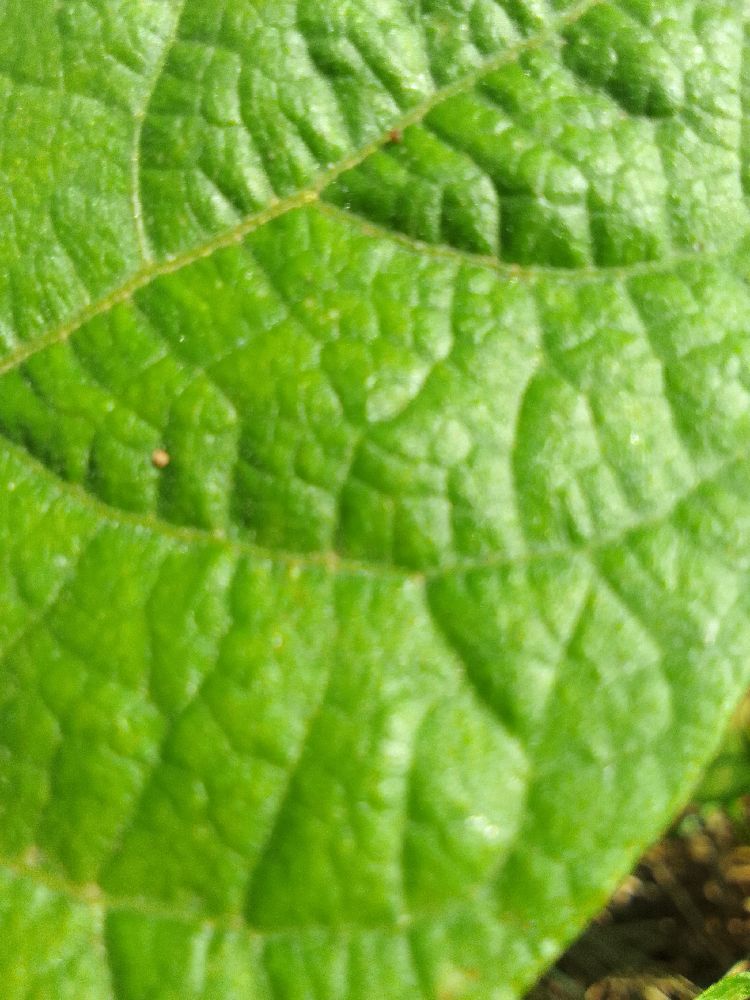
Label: healthy